Bromwell Wire Works

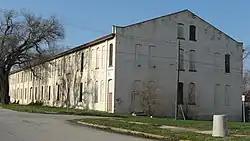
Bromwell Wire Works, December 2011

Bromwell Wire Works is a historic industrial complex located at Greensburg, Decatur County, Indiana. The original factory was built in 1903, and is a two-story brick building on a rock-faced ashlar foundation and with a gable roof. It has a heavy timber-frame structure and Victorian style detailing. Also on the property are the contributing -story brick boiler house (c. 1903), water tower (1928), and galvanizing shop (1922).